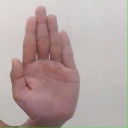
अक्षर: ध